Chicago Police Accountability Task Force

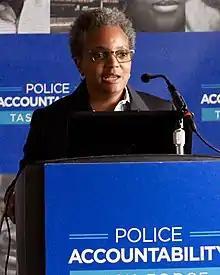
Task Force chair Lori Lightfoot unveils the report

The final report used Chicago police data to show that African-Americans were regularly and disproportionately abused and denied rights, which had been reported by many African-American residents of Chicago over many years. Chicago's population is approximately one-third black, Hispanic and white and according to the report, 404 people were shot by the Chicago police between 2008 and 2015 and 74 percent of those were African-American. According to the "New York Times", the final report "was blistering, blunt and backed up by devastating statistics."